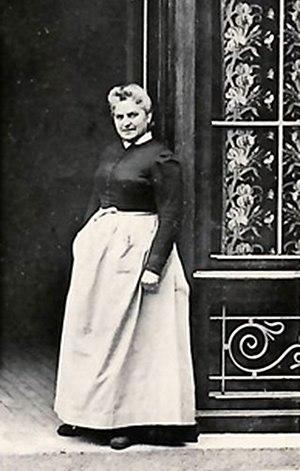
Mère Poulard devant sa boutique
Anne Boutiaut, surnommée la « mère Poulard », est une cuisinière française née le 16 avril 1851 à Nevers et morte le 7 mai 1931 au Mont-Saint-Michel, renommée pour son auberge du Mont-Saint-Michel et une spécialité d'omelette.